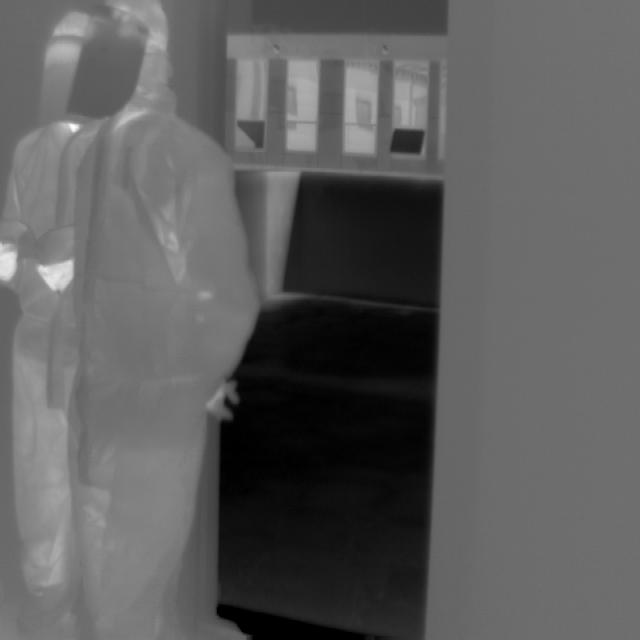
Detected objects:
label: person
label: person